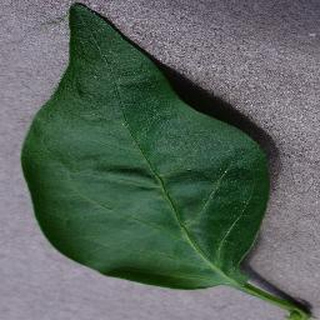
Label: healthy_bell_pepper